James Stewart

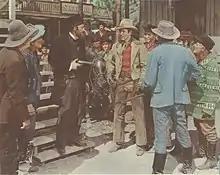
John McIntire and Stewart in "The Far Country" (1955)

In the 1950s, Stewart experienced a career renewal as the star of Westerns and collaborated on several films with director Anthony Mann. The first of these was the Universal production "Winchester '73" (1950), which Stewart agreed to do in exchange for being cast in a screen adaptation of "Harvey". It also marked a turning point in Hollywood, as Stewart's agent, Lew Wasserman, brokered an innovative deal with Universal, in which Stewart would receive no fee in exchange for a percentage of the profits. Stewart was also granted authority to collaborate with the studio on casting and hiring decisions. Stewart ended up earning about $600,000 for "Winchester '73", significantly more than his usual fee, and other stars quickly capitalized on this new way of doing business, which further undermined the decaying studio system.